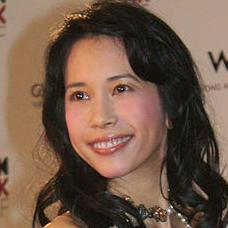
Age: 38